Toncontín International Airport

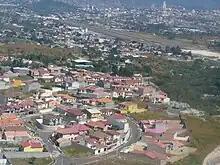
Aerial view of Toncontín International Airport

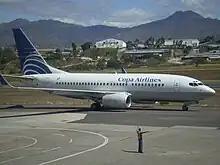
Copa Airlines Boeing 737-700 in Tegucigalpa

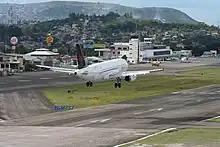
TACA Airbus A320-200 in Tegucigalpa

Because of the terrain in Tegucigalpa, aircraft cannot easily be accommodated on a traditional straight-in approach for Runway 02, the most frequently used runway because of wind direction. Instead, an RNAV (GPS) approach is used, resembling a circle-to-land approach. Aircraft are routed through shallower terrain in a circular fashion, then follow along the Anillo Periferico road to a cloverleaf interchange, at which point aircraft take a sharp left turn to line up with runway 02. Until the partial demolition of the hillside, aircraft experienced limited ground clearance just before the threshold, hence had to approach slightly higher than optimal, increasing the challenge of the landing already made challenging by the short runway.